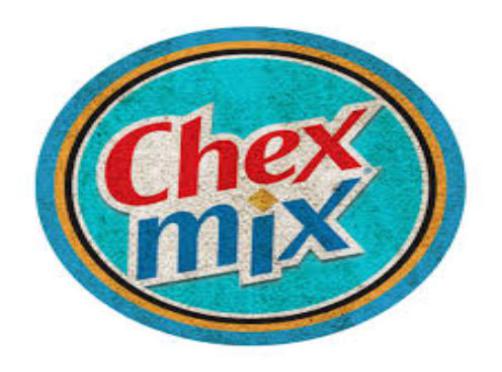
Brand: chex mix
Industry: Food